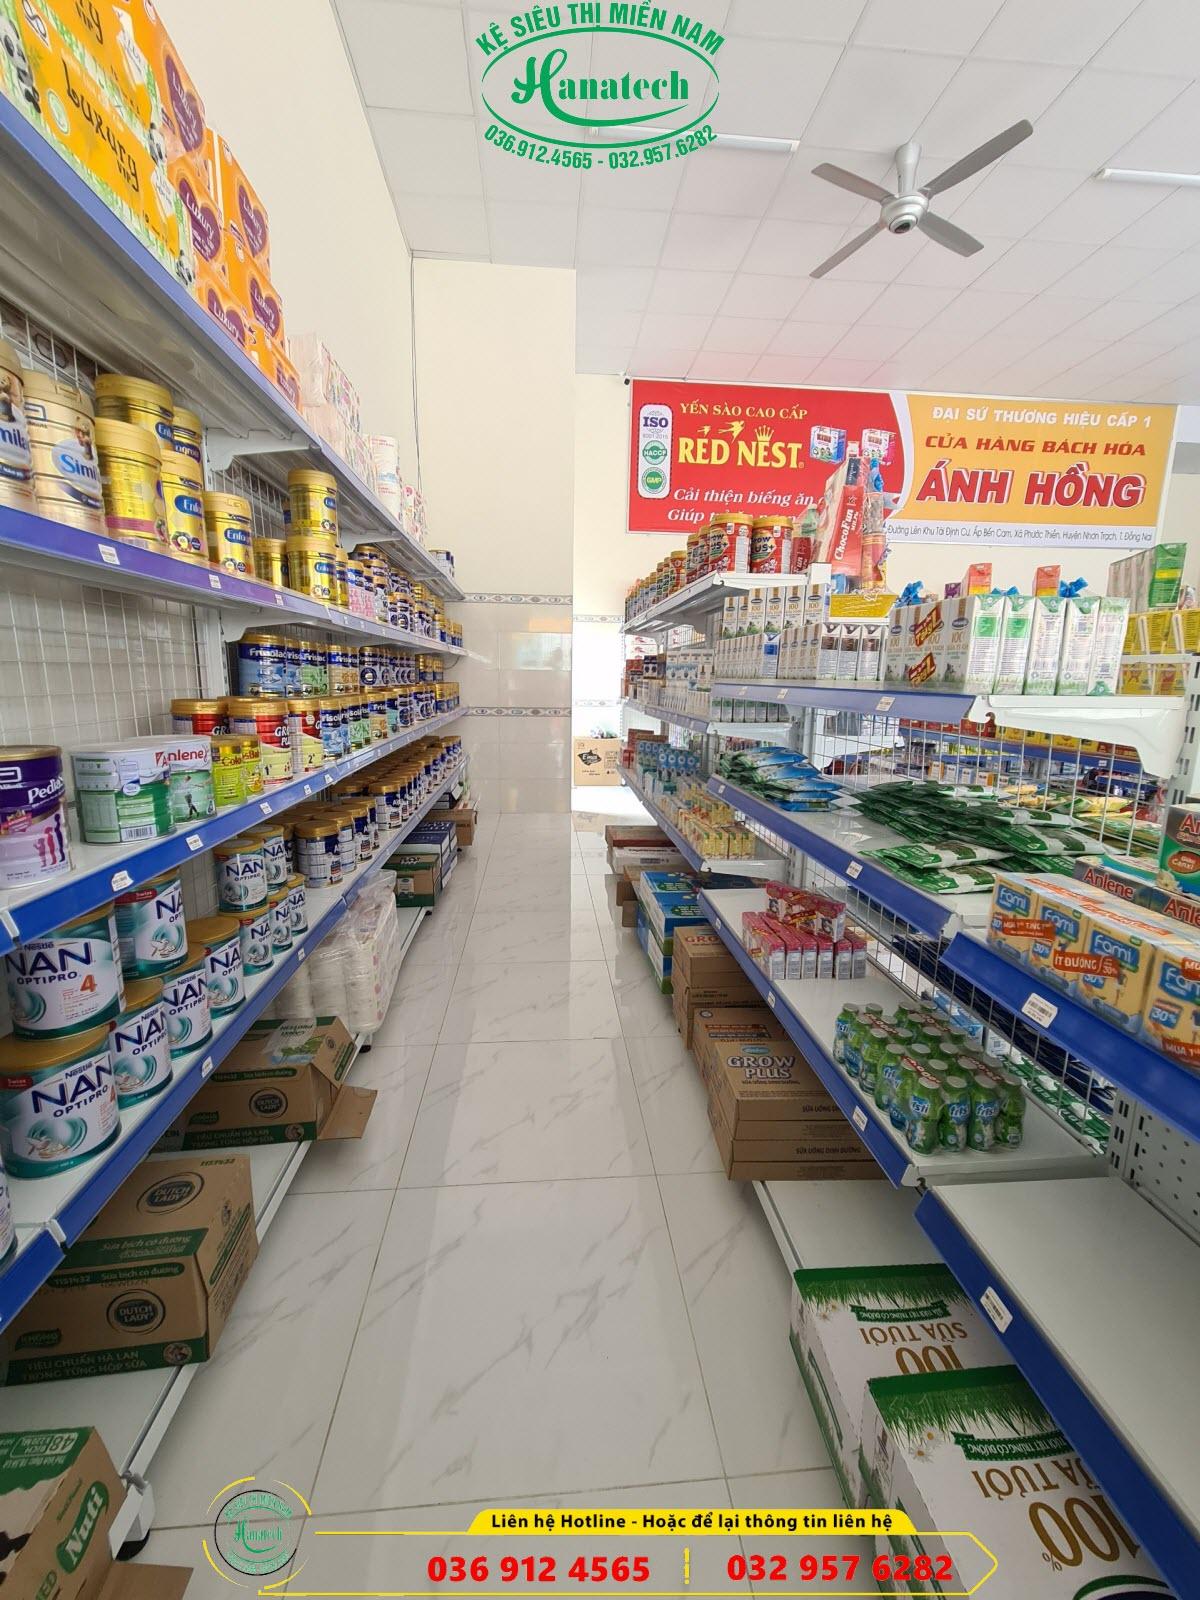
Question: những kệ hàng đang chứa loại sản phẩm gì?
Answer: sữa